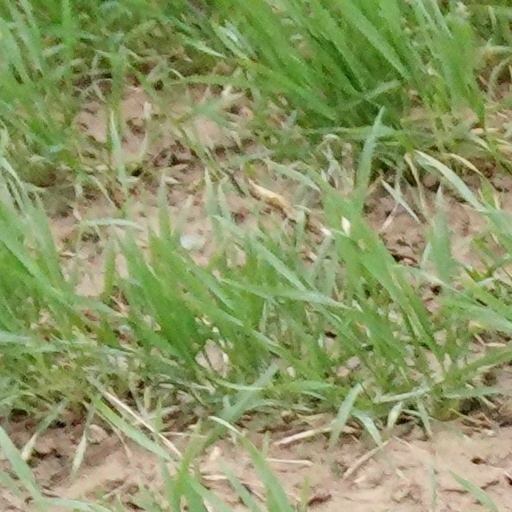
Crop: wheat